Montsoreau

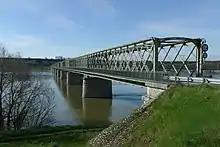
First act of resistance of World War II in France, the night of 18 June 1940, The "Cadets de Saumur" blow up the bridges at Montsoreau, Saumur and Gennes.

In Montsoreau, Saumur and Gennes, in June 1940, teenage students of the school of cavalry, still under training and with derisory weapons (including an artillery gun from the school museum), heroically engaged an entire German panzer division for nearly three days. And in doing so became a legend in France. – "For Honour Alone", Roy Macnab, January 1989.